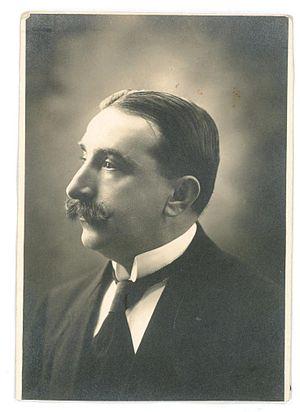
Villa Crespo est un quartier de la ville de Buenos Aires, capitale de la République argentine. Il est situé au centre-nord de la ville, limité par les quartiers Chacarita au nord-ouest, Palermo au nord-est, Almagro au sud-est, Caballito au sud et La Paternal à l’ouest.
Julián Bourdeu, né à Bagnères-de-Bigorre le 4 novembre 1870 et mort à Buenos Aires le 3 février 1932, est un des nombreux pyrénéens qui émigra vers le Rio de la Plata et, établi en République argentine, fut un voisin distingué de la ville de Buenos Aires où il a prêté son concours a beaucoup d'œuvres culturelles. Il fut aussi journaliste et commissaire de police.